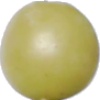
Label: Grape White 2